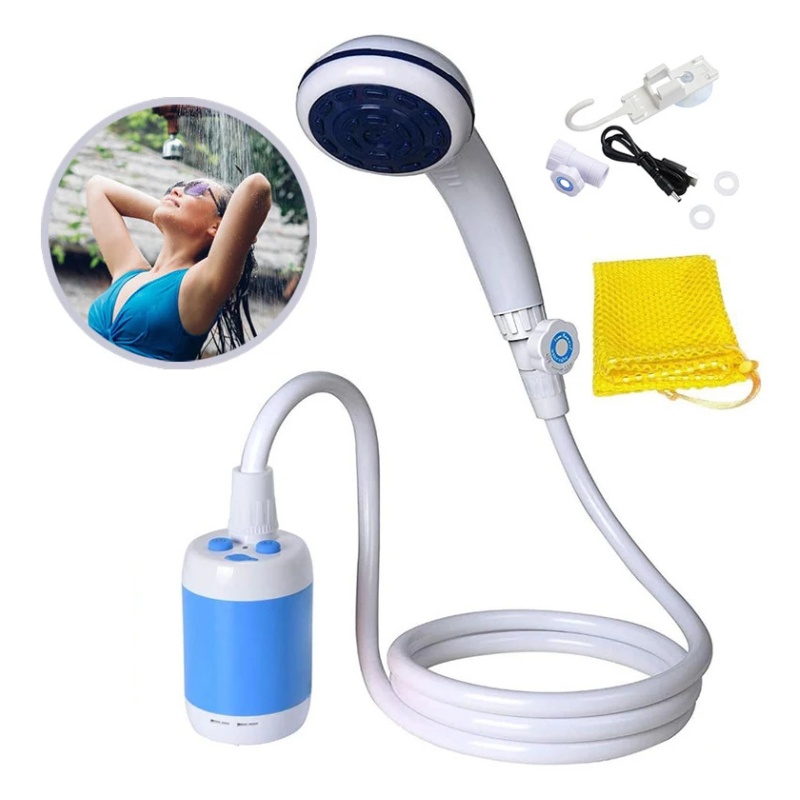
Portable Camping Shower
Transform your outdoor adventures with our Portable Camping Shower Set—the perfect blend of convenience, efficiency, and portability. Designed for hikers, campers, and road-trippers, this electric shower is your go-to solution for a refreshing wash anywhere, anytime. Featuring a robust 5200mAh rechargeable battery, enjoy up to 120 minutes of continuous use, easily recharged via USB. With a generous water output of 4-5 liters per minute, you can experience a powerful and consistent flow. Its compact, lightweight design ensures easy portability, while the simple setup allows you to start showering in minutes. Whether you're rinsing off after a long hike, washing your car, or freshening up at a campsite, this versatile shower set adapts to your needs. Experience the freedom of a hot shower in the great outdoors with our Portable Camping Shower—your essential gear for ultimate comfort and hygiene on the go.
Brand: Tropic
Category: Sporting Goods > Outdoor Recreation > Camping & Hiking > Portable Toilets & Showers > Portable Showers & Privacy Enclosures > Portable Showers